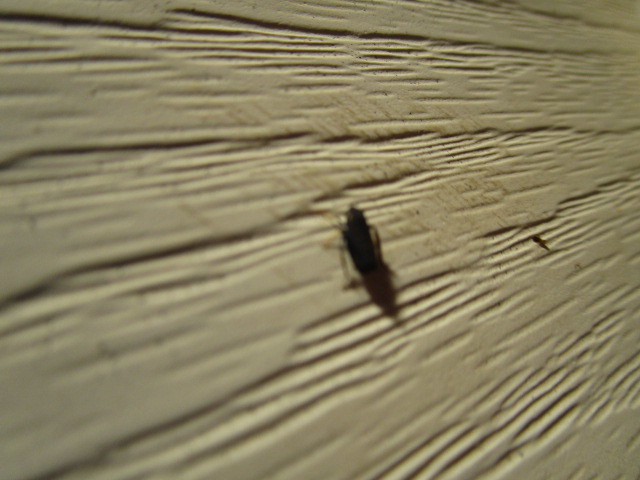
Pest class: diamondback_moth